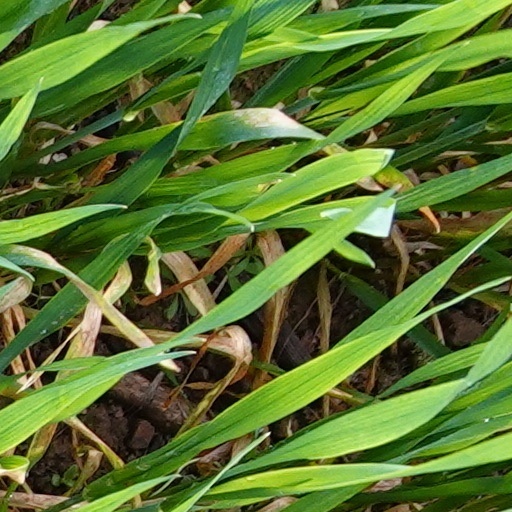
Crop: wheat